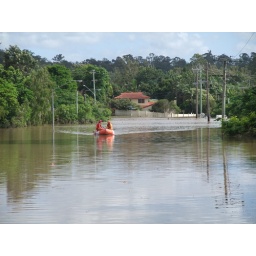
Check out the bus stop sign below the electricity pole on the right.